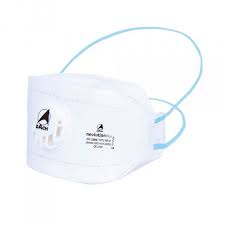
Waste category: trash